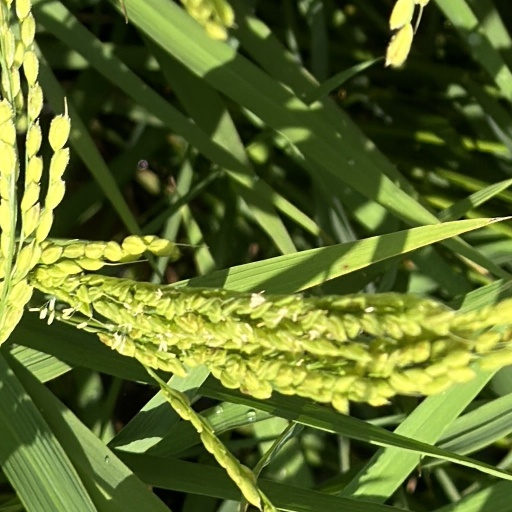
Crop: rice